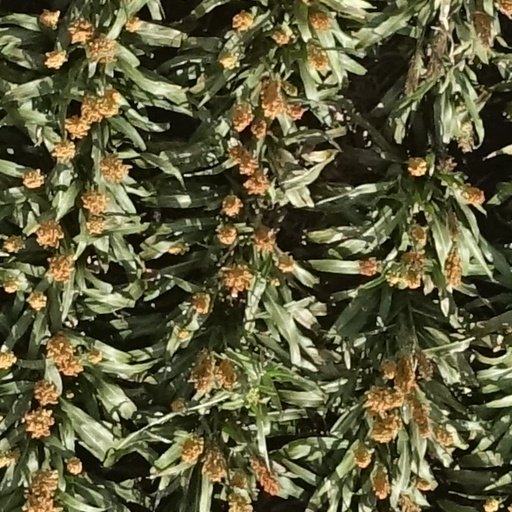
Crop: sorghum